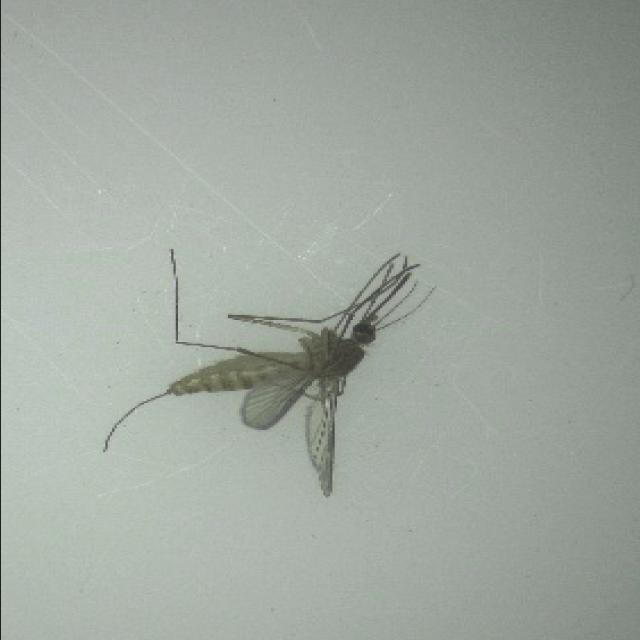
Species: culex_pipiens